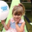
Label: girl